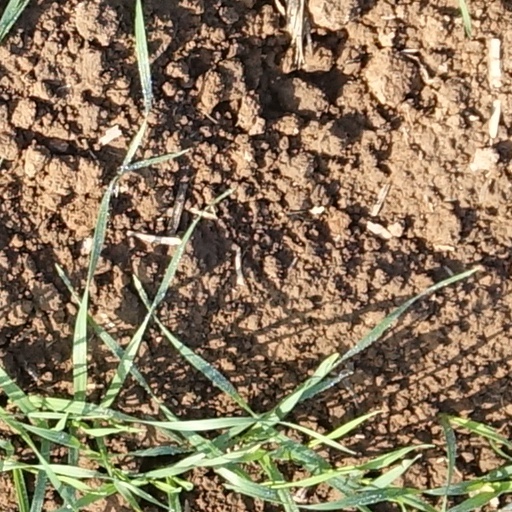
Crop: wheat